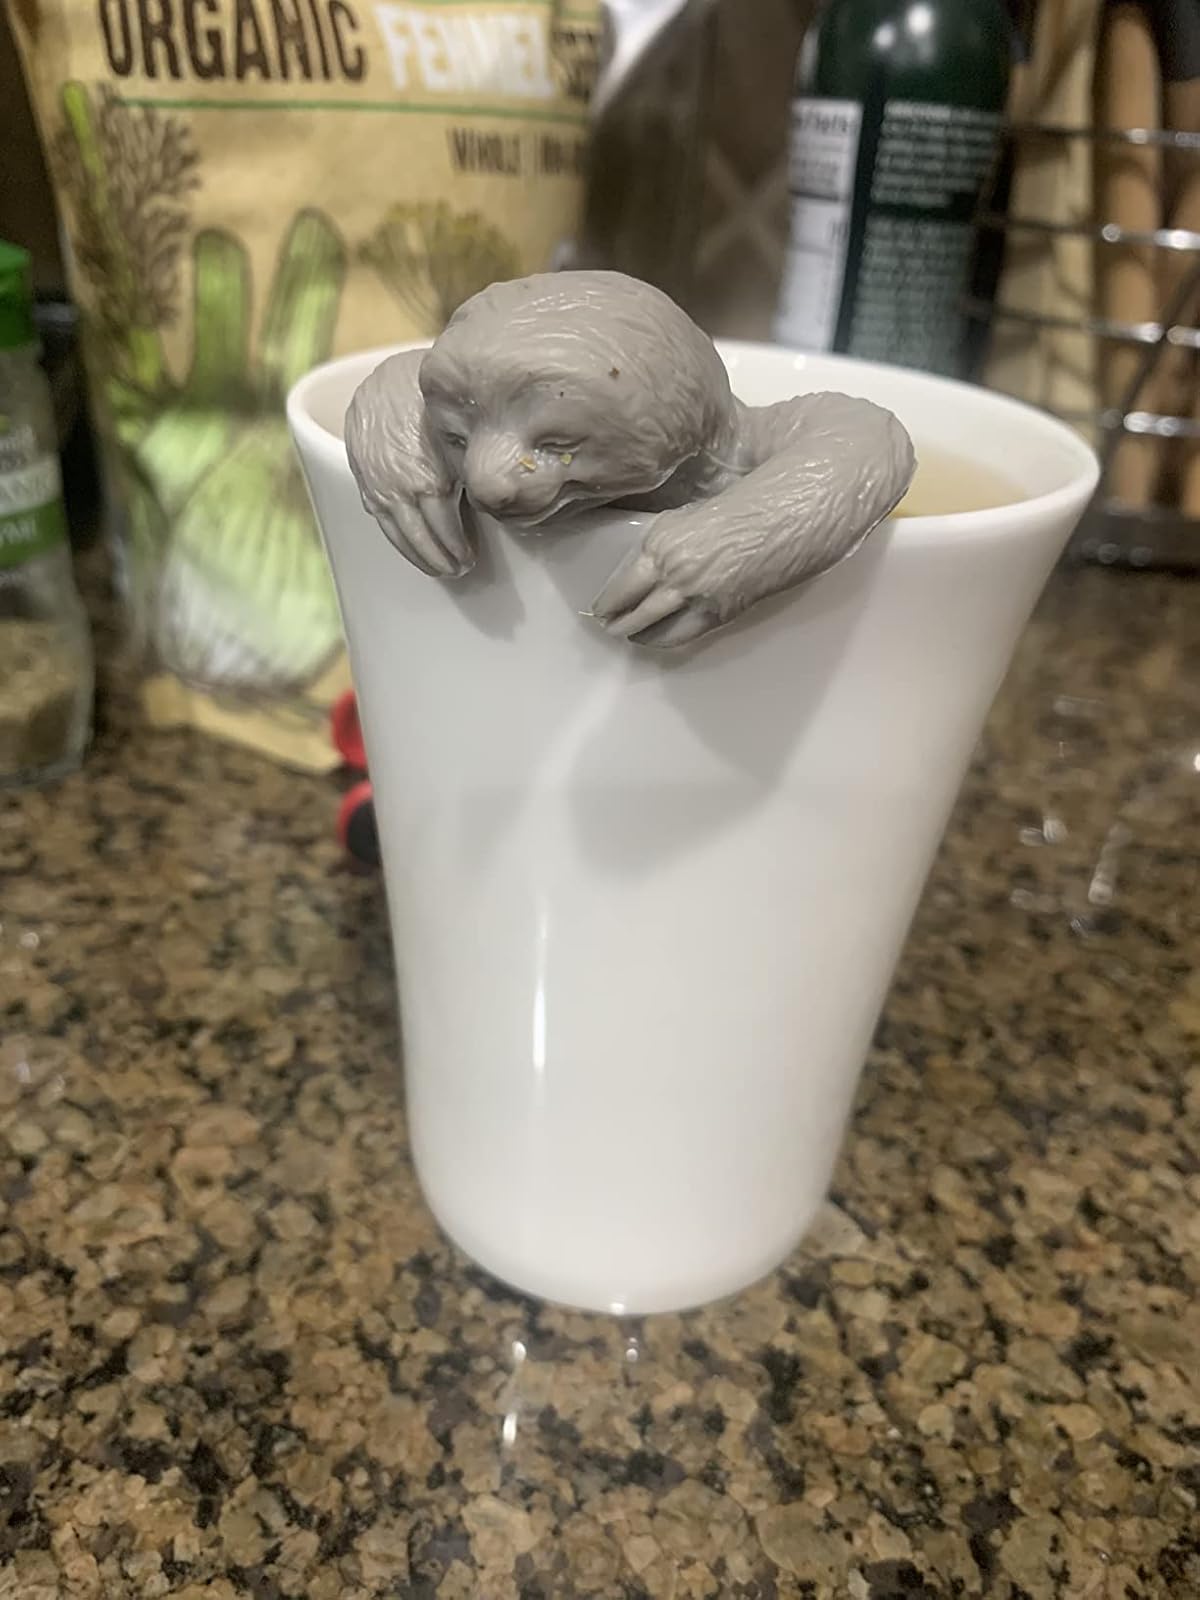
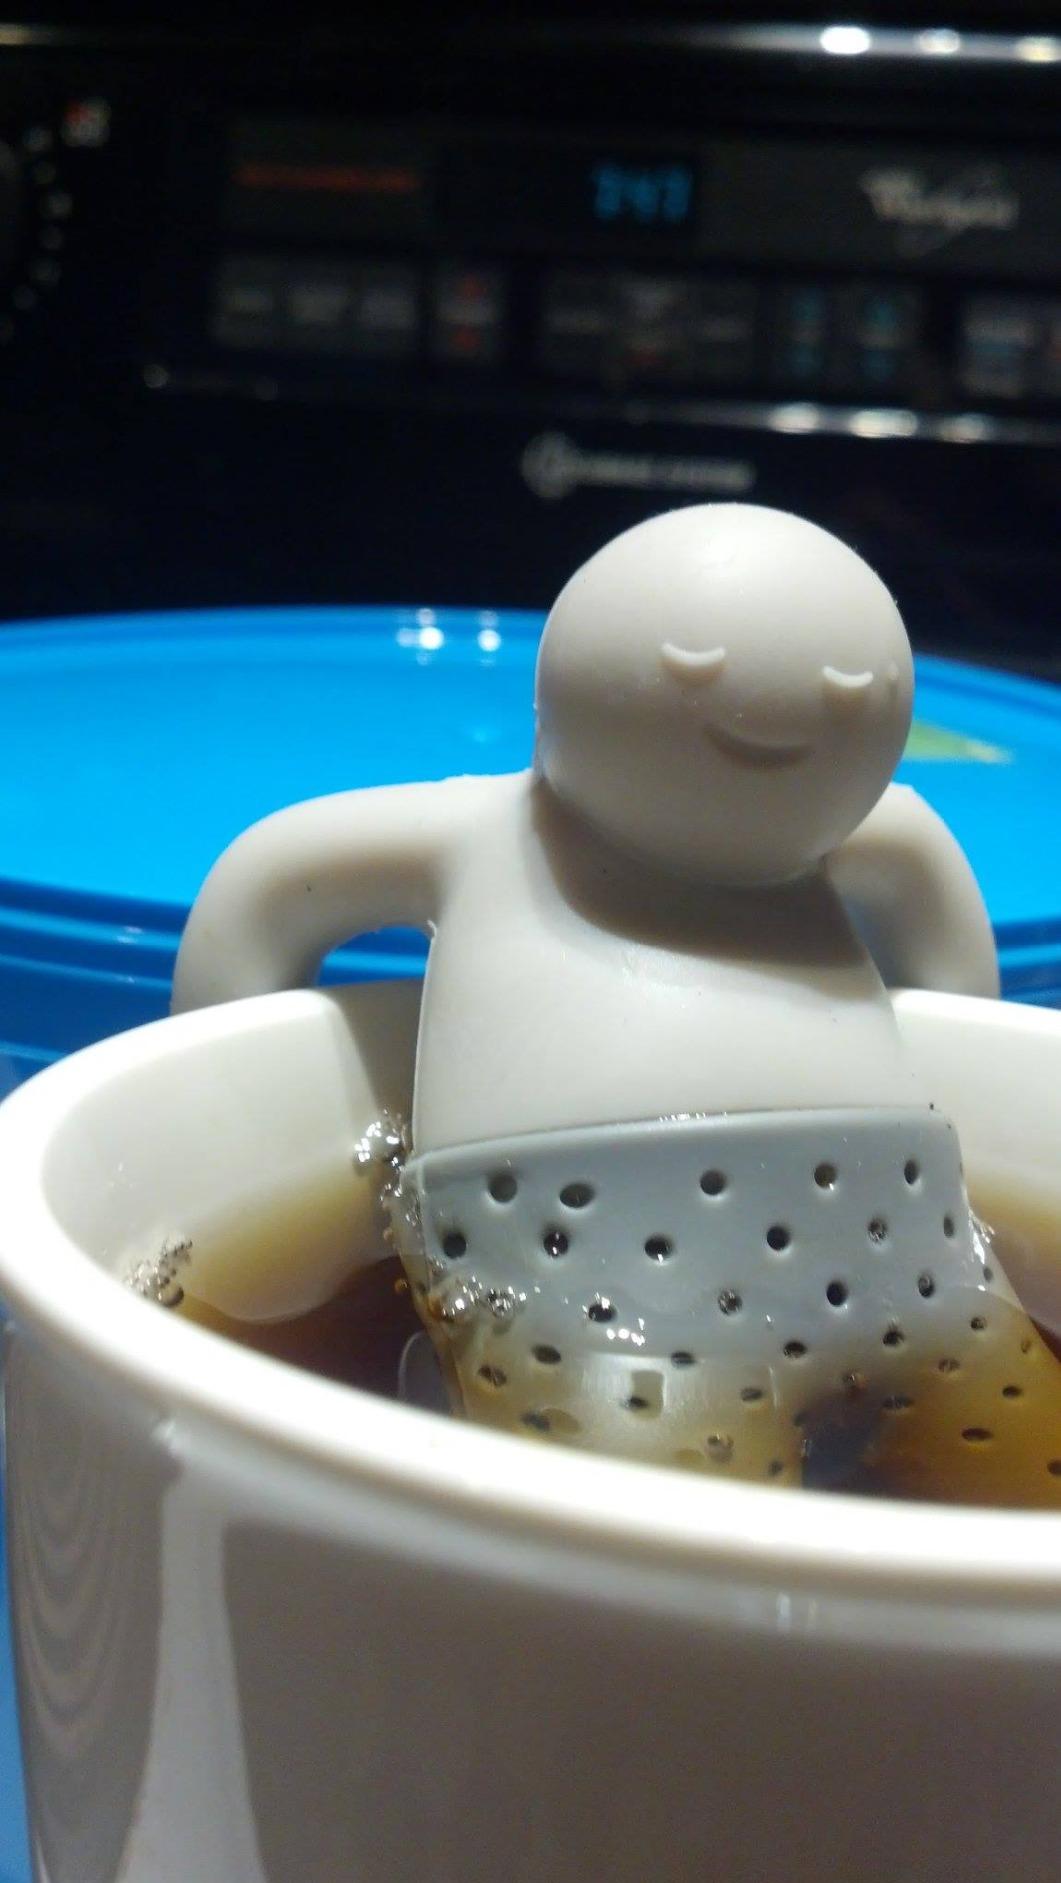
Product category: items_tea
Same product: no